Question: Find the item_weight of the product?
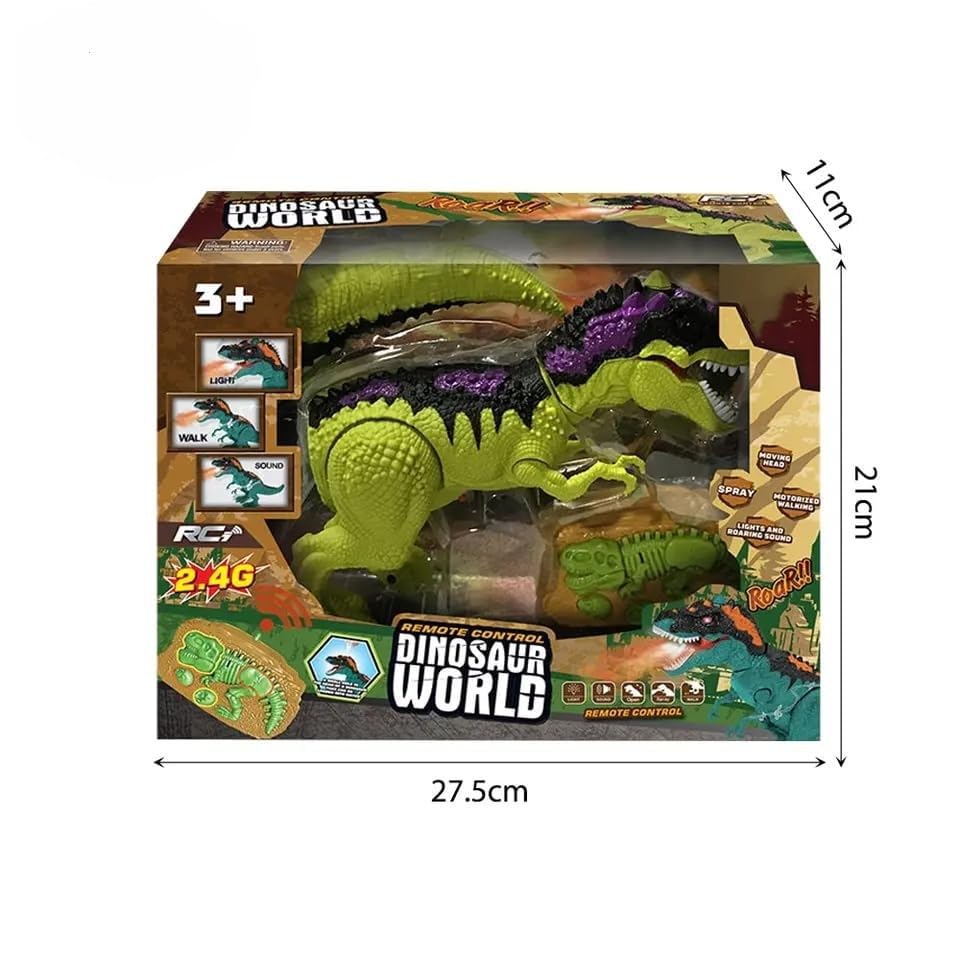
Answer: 2.4 gram